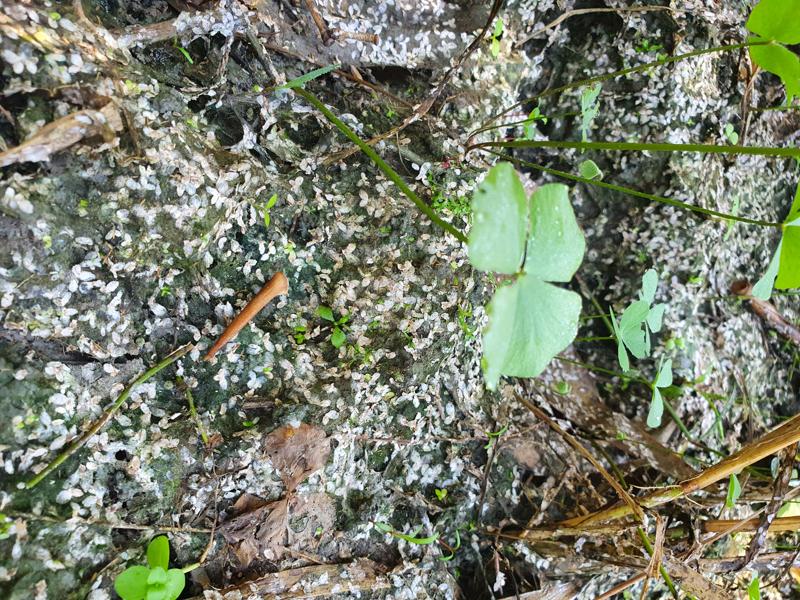
Weed species: Marsilea minuta